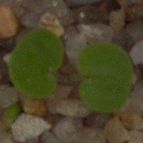
Label: smallflowered_cranesbill